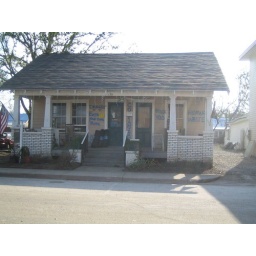
Uninhabitable building near the coast